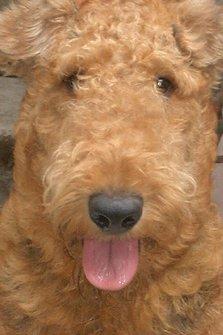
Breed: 200-n000008-Airedale